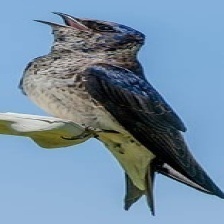
Species: PURPLE MARTIN
Scientific name: PROGNE SUBIS